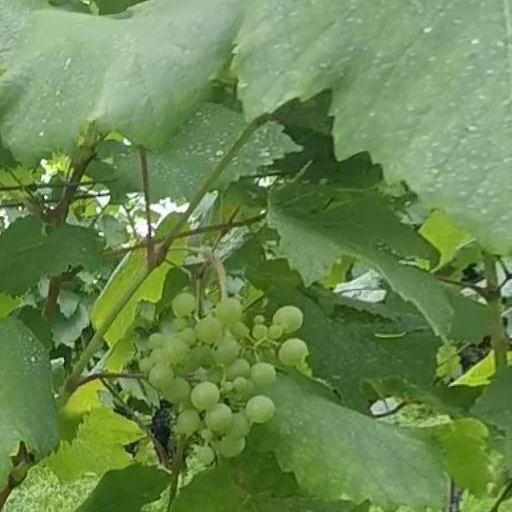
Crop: grape